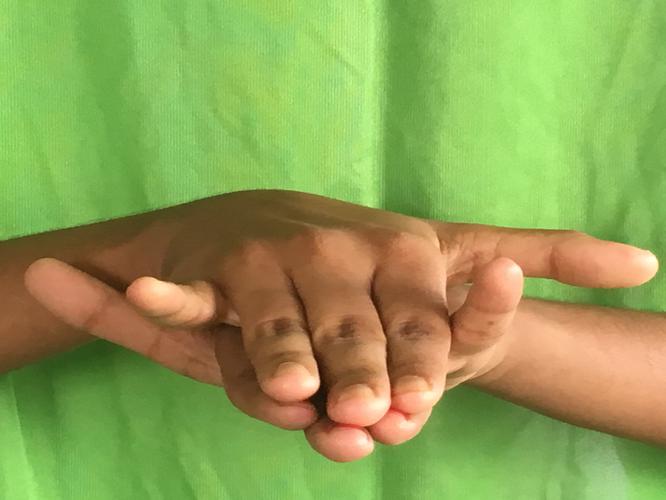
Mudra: Varaha
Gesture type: double_hand